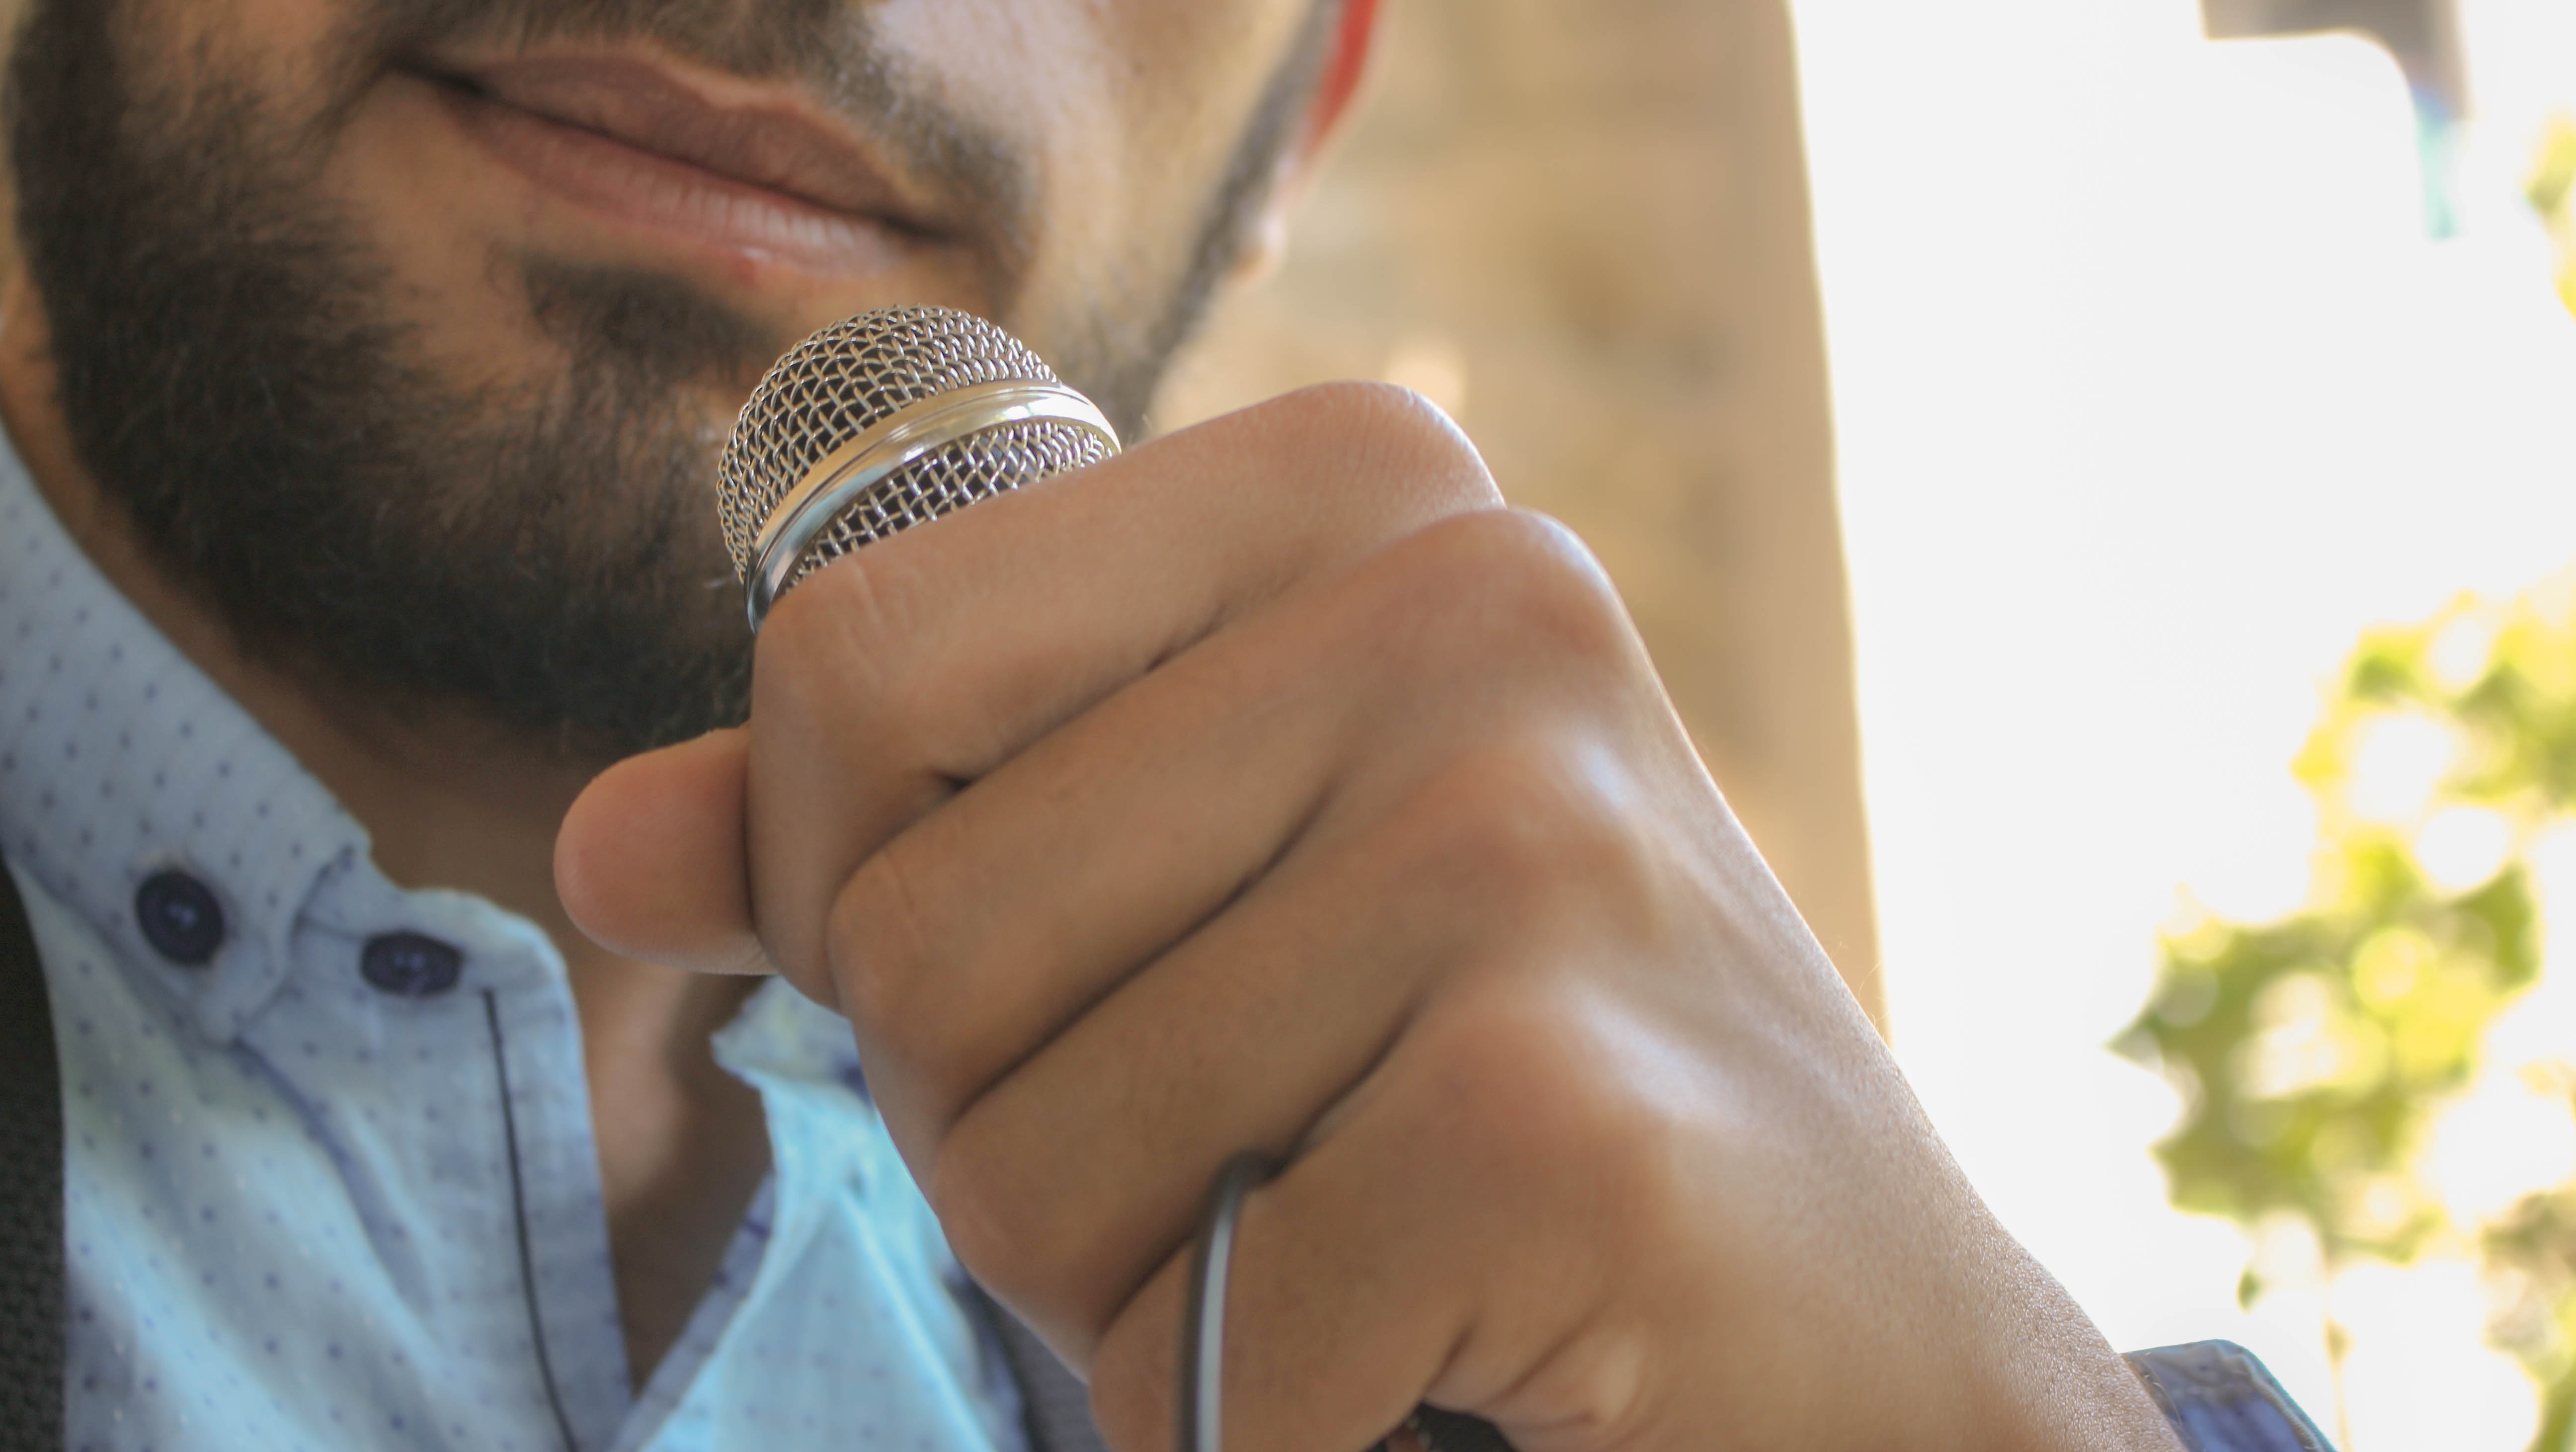
microphone, audio equipment, nose, hand, finger, lip, technology, electronic device, facial hair, nail